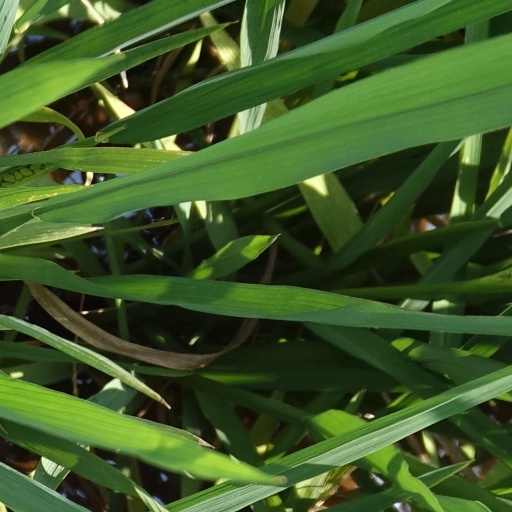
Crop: rice